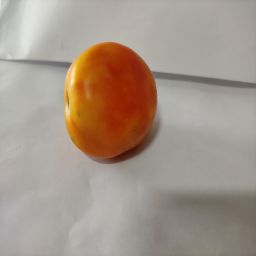
Crop: Tomato
Quality: Ripe